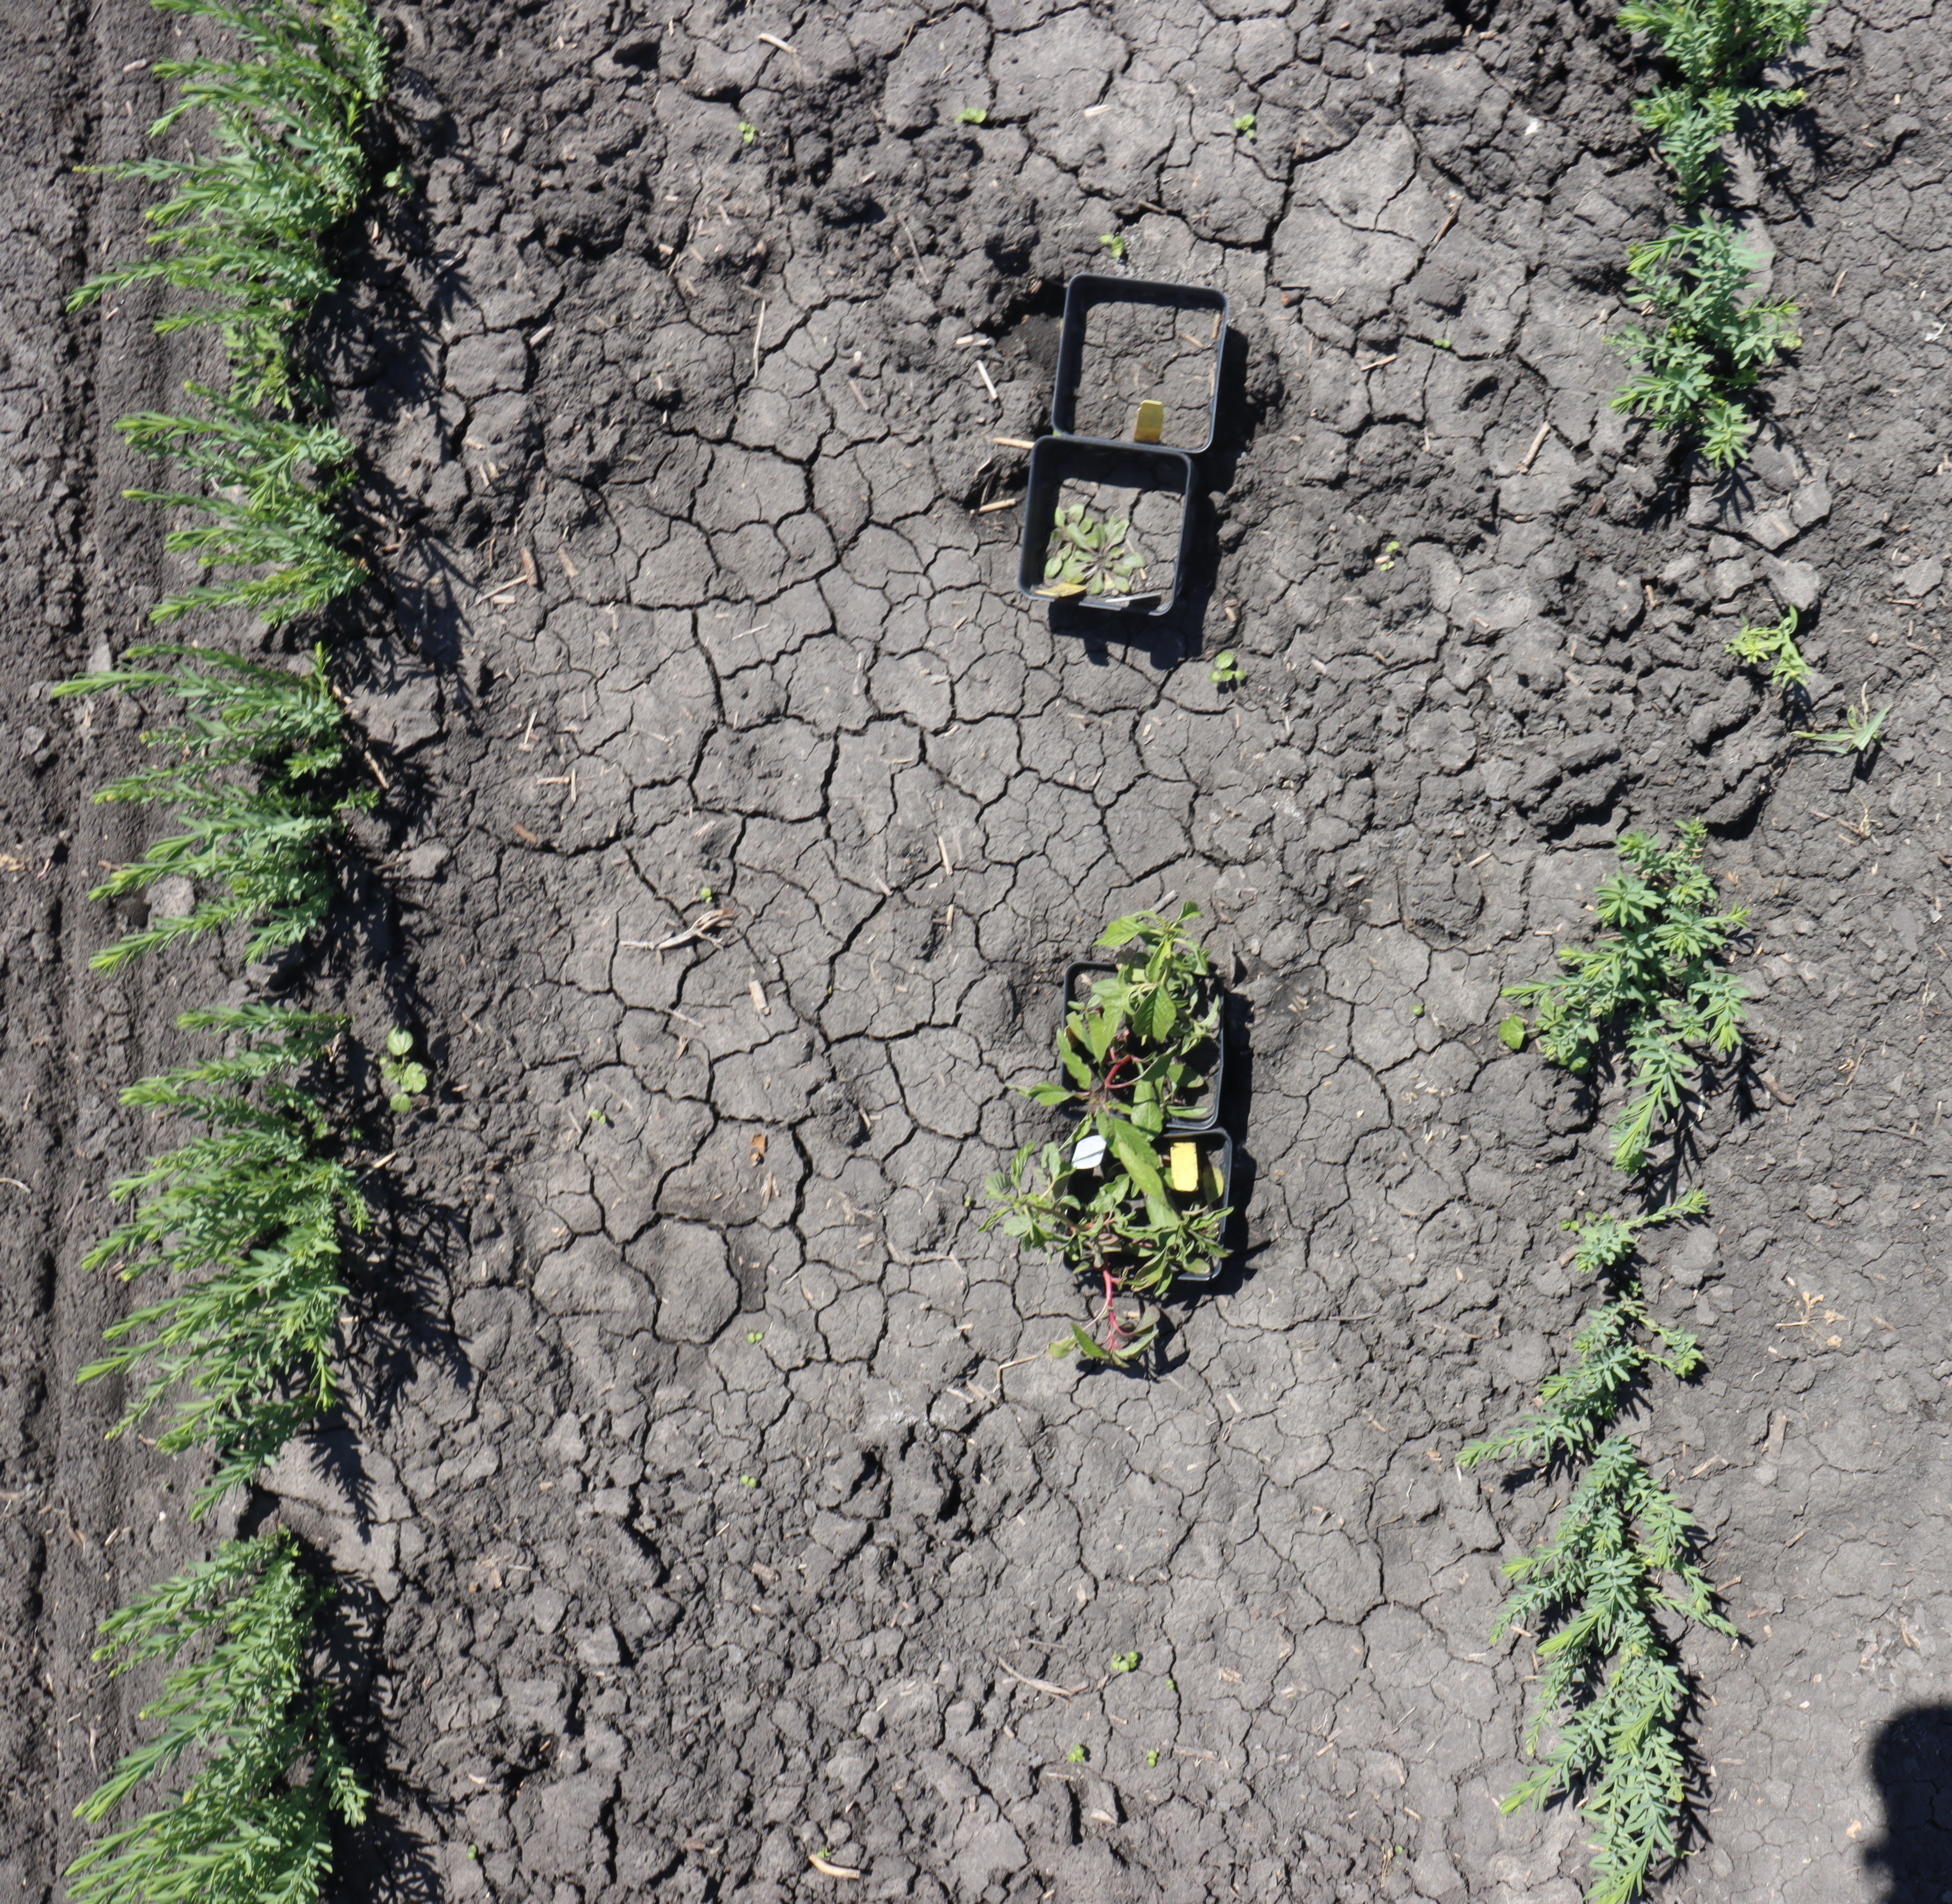
Crop: Flax
Objects: Flax, Flax, Flax, Flax, Flax, Flax, Flax, Flax, Flax, Flax, Waterhemp, Horseweed